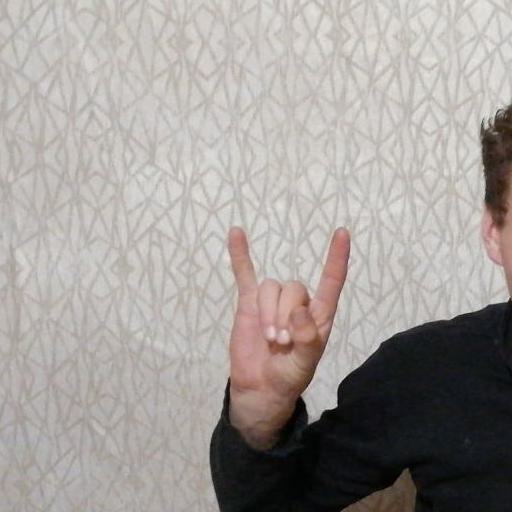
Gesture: rock